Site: brandenburg
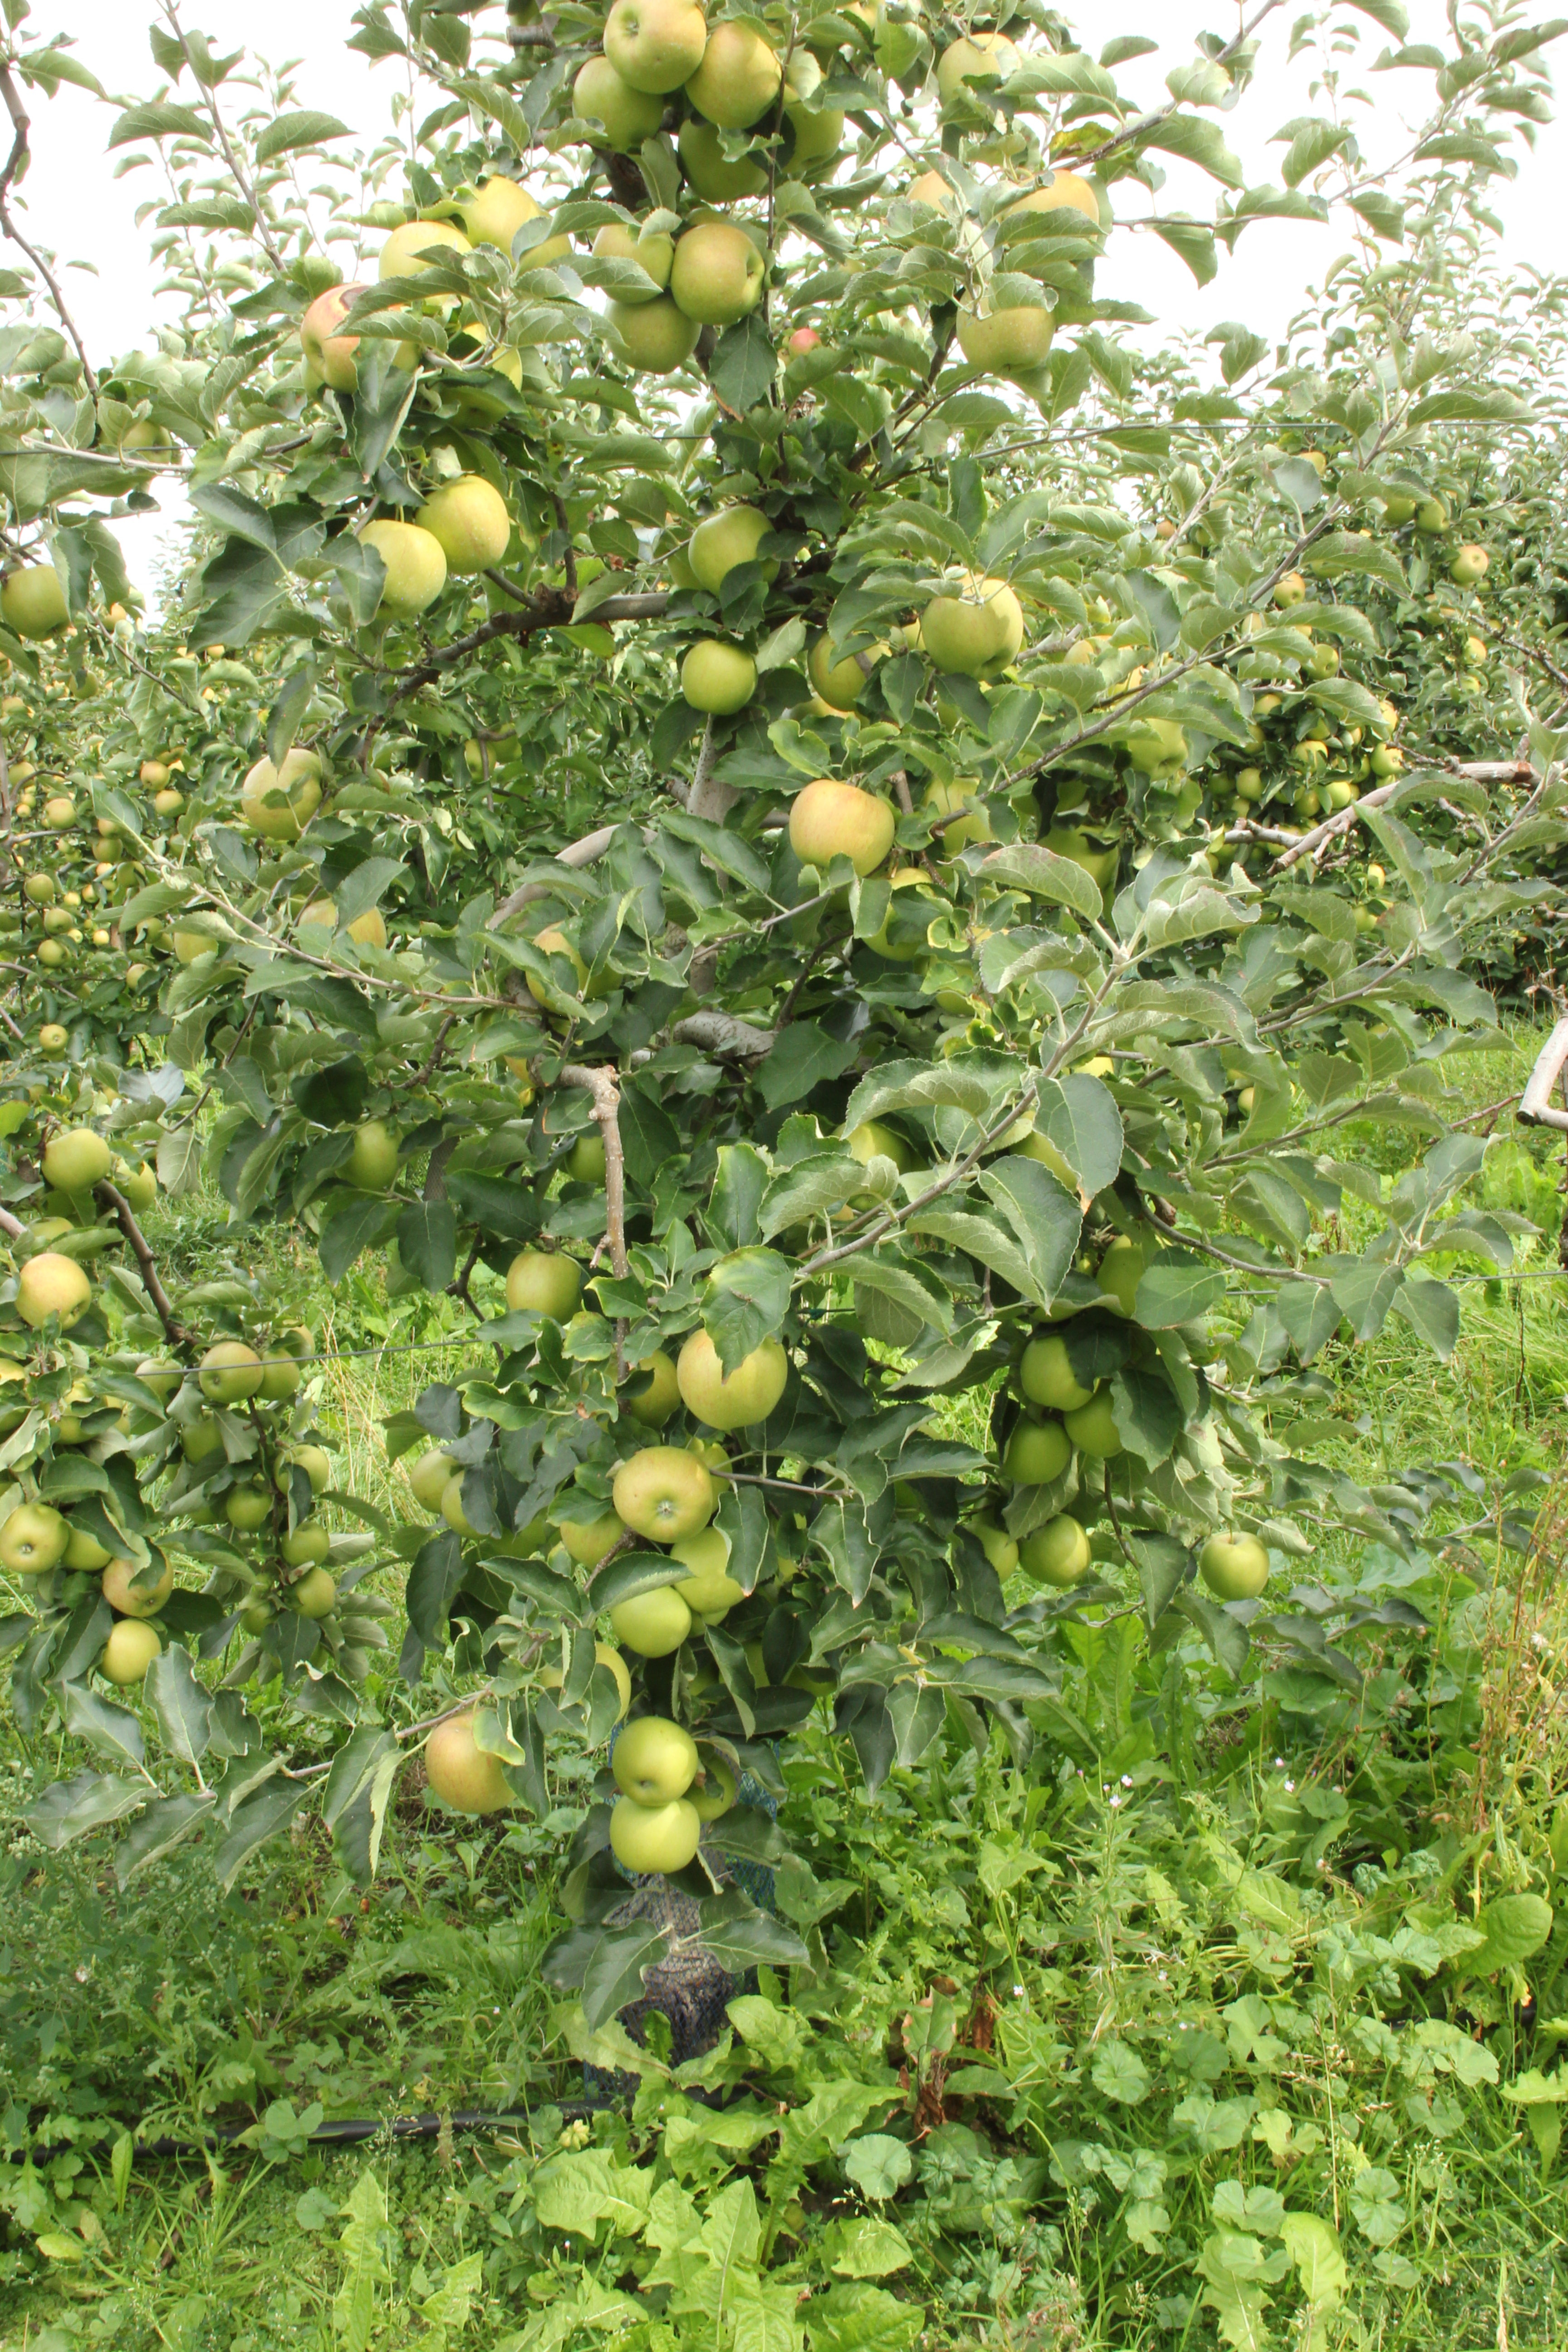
Growth stage (BBCH 87): Maturity of fruit and seed